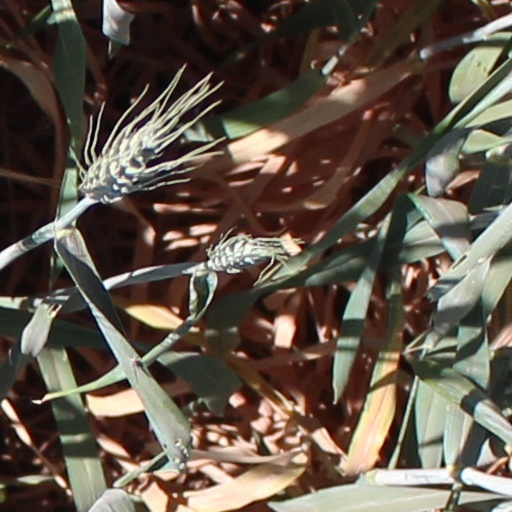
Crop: wheat